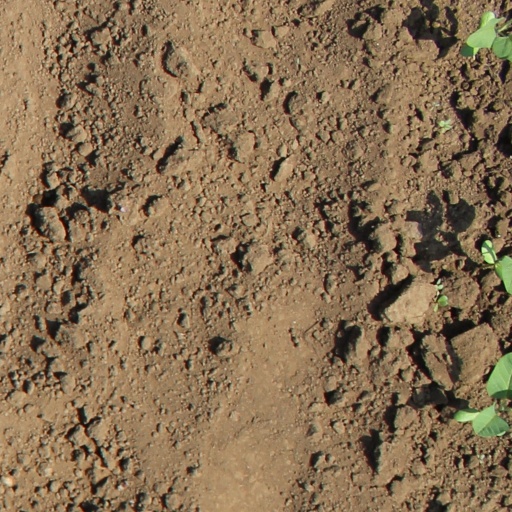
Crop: soybean